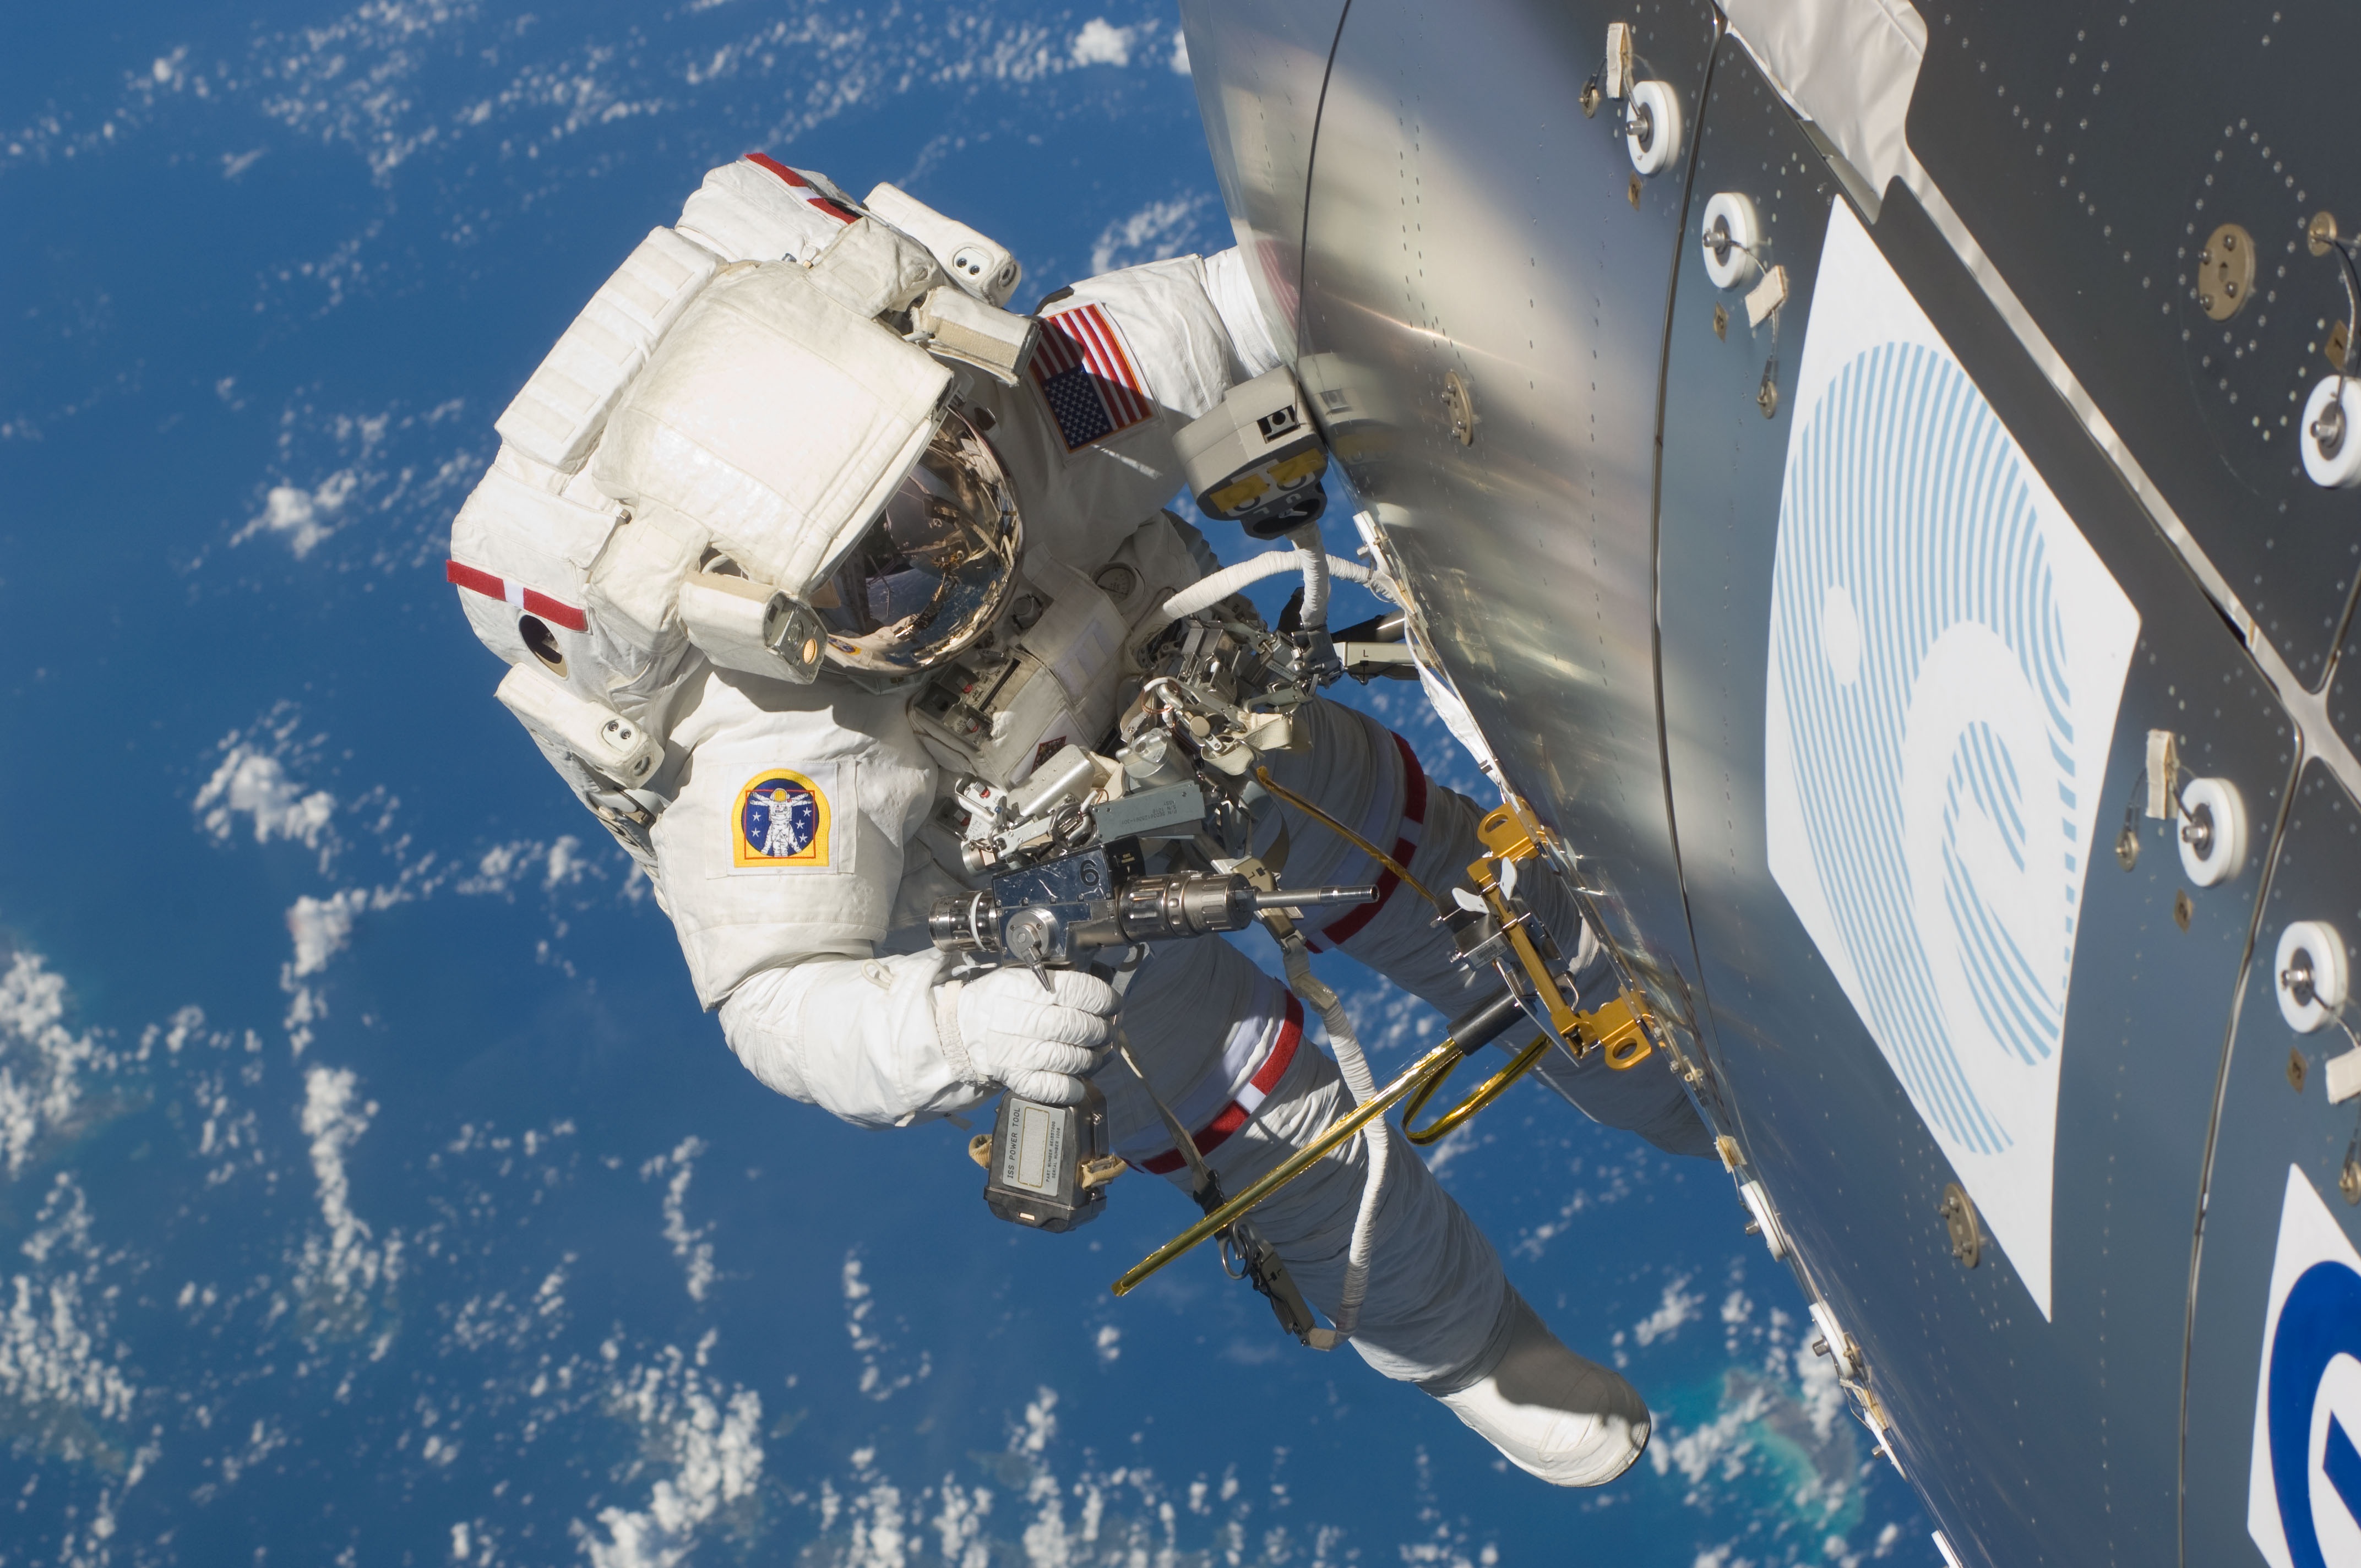
suit, floating, extreme sport, astronaut, tools, iss, parachuting, pack, international space station, spacewalk, tether, atmosphere of earth, extra vehicular activity